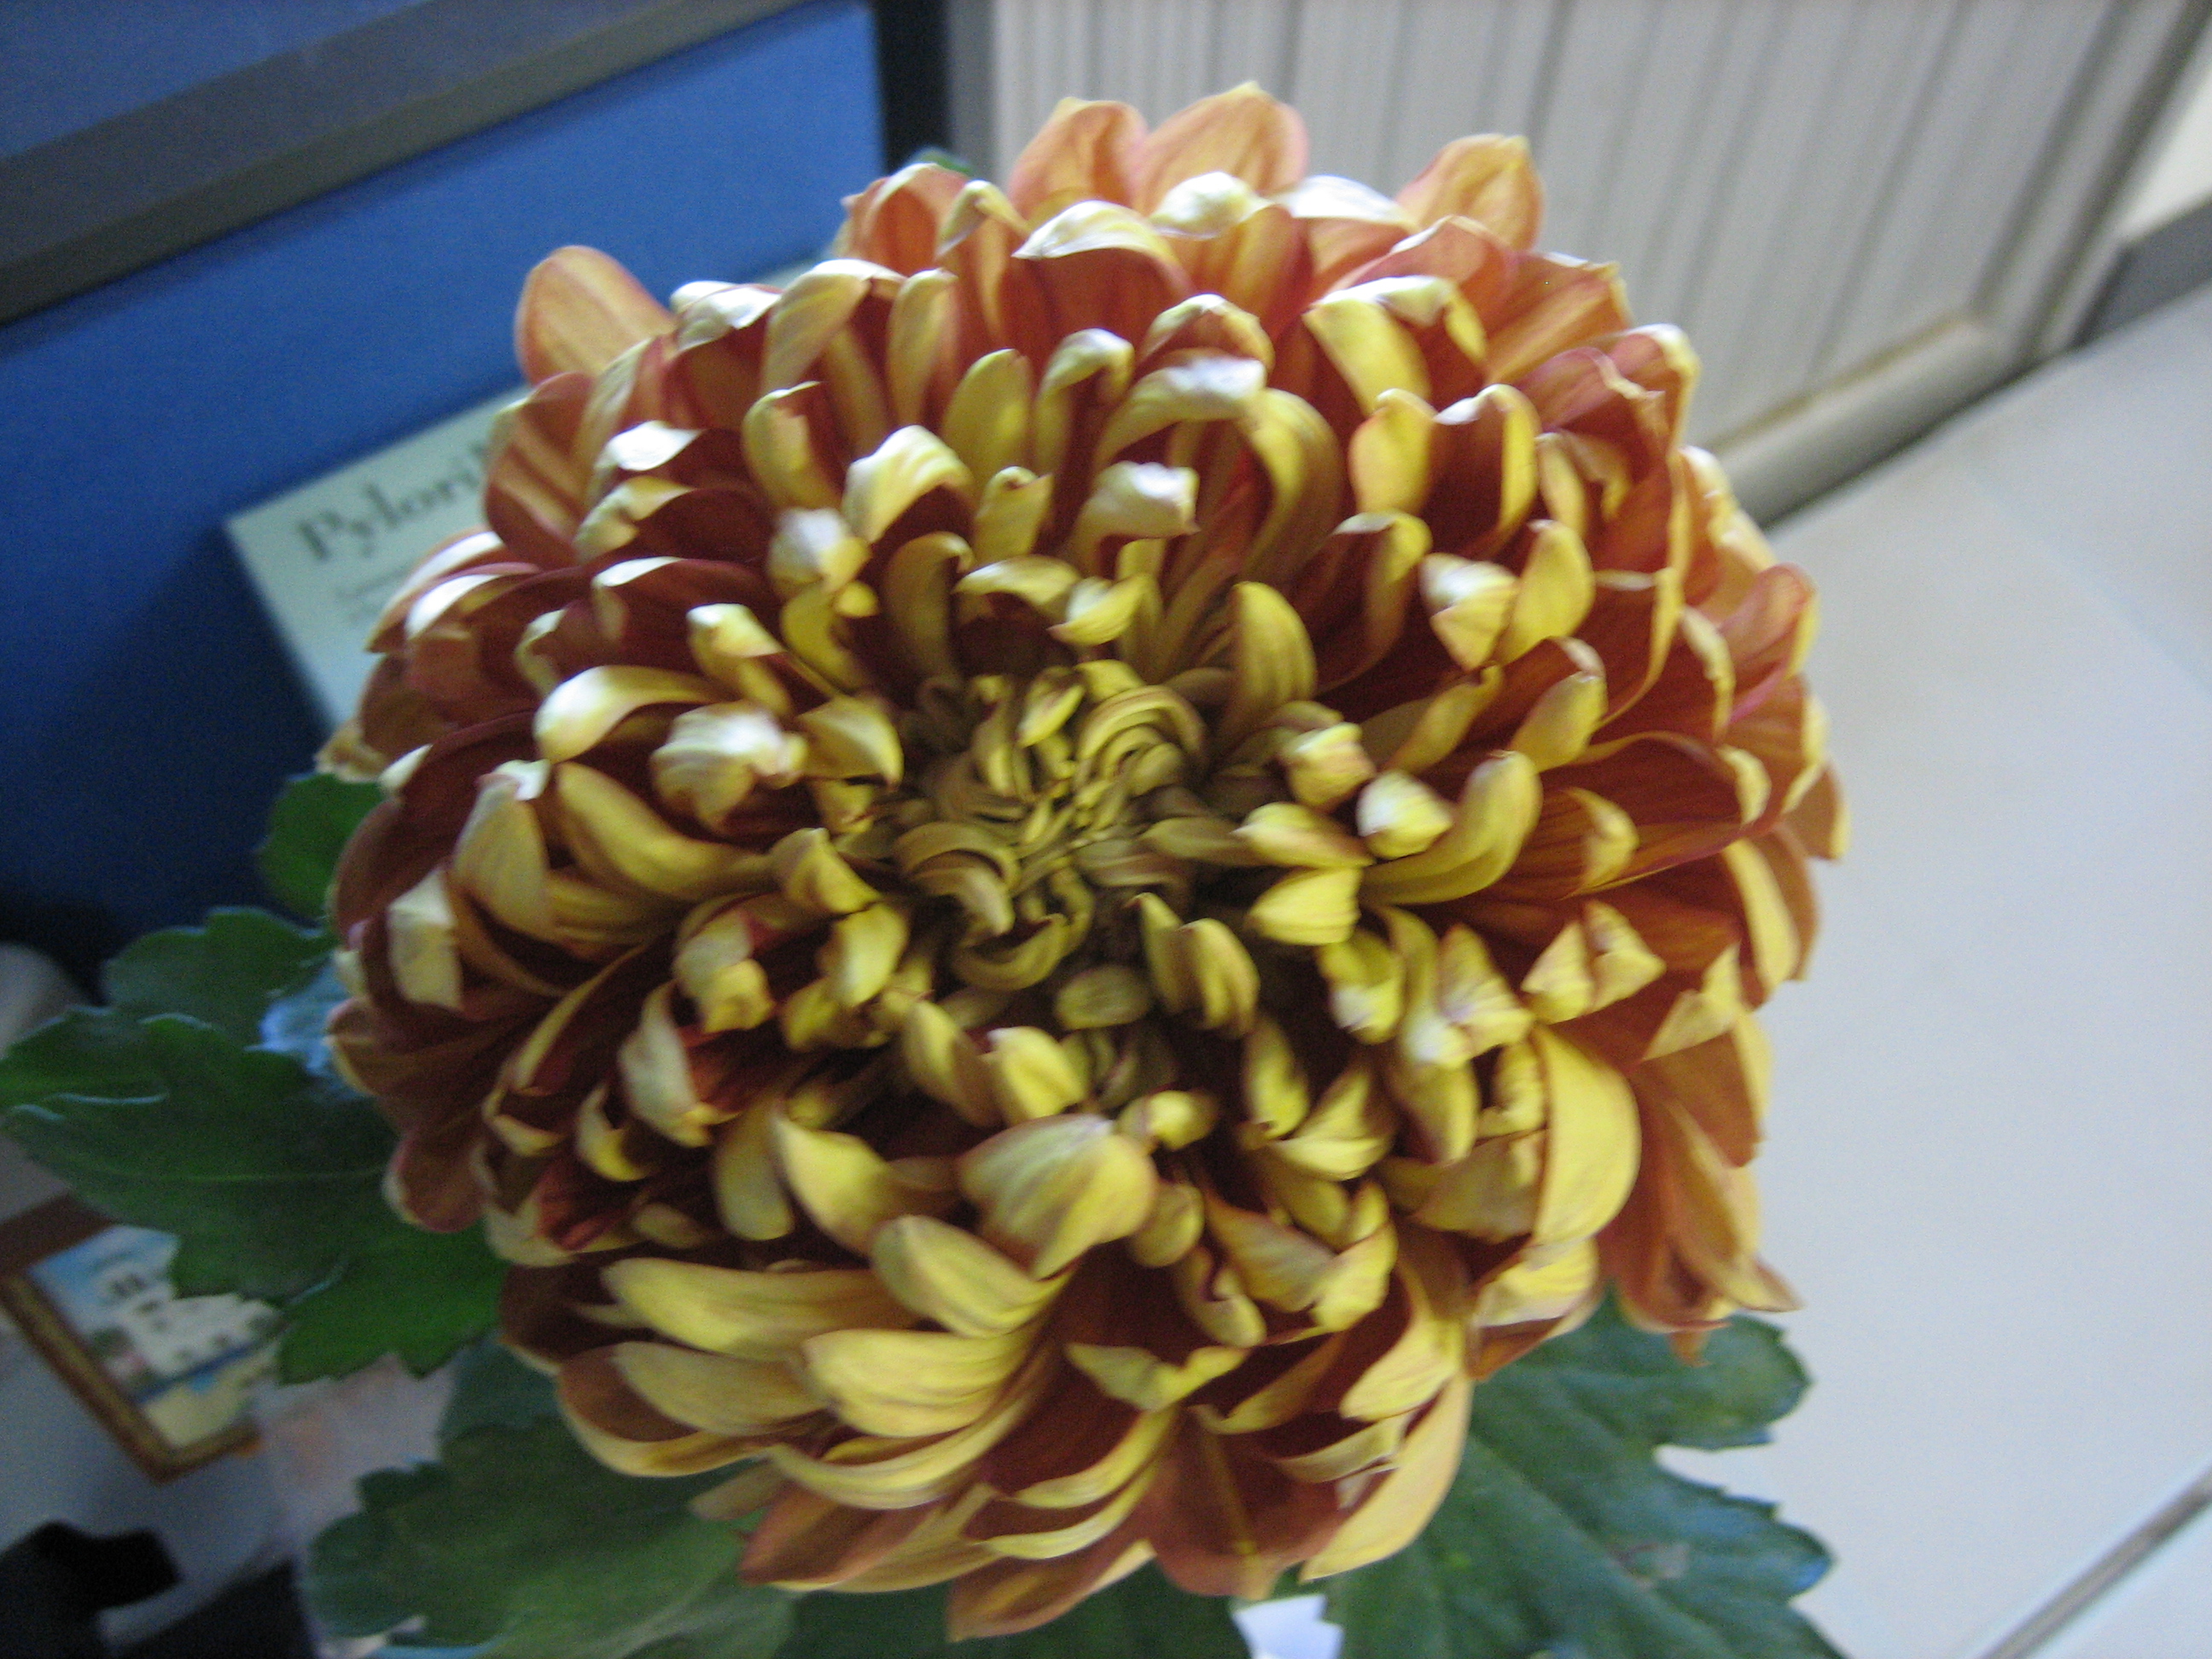
nature, flower, plant, yellow, petal, flowering plant, botany, chrysanths, dahlia, cut flowers